Montgreenan

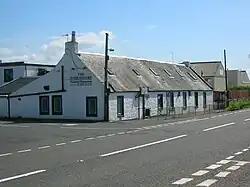
The Torranyard Inn.

Woodruff, Bird cherry, Primrose, Common violet, Oak, Stitchwort, Opposite-leaved Golden saxifrage, Bluebell, Greater Woodrush, Dog's mercury, Broad buckler fern, Lord and Ladies, Lady fern, Male shield fern, Easter ledges, Wood-rush, Wood-sedge, blackthorn, hawthorn, elm, alder, Wood anemone, Wood sorrel, Wood avens, Herb Robert, Red campion, and many liverworts. A number of badger setts are present.